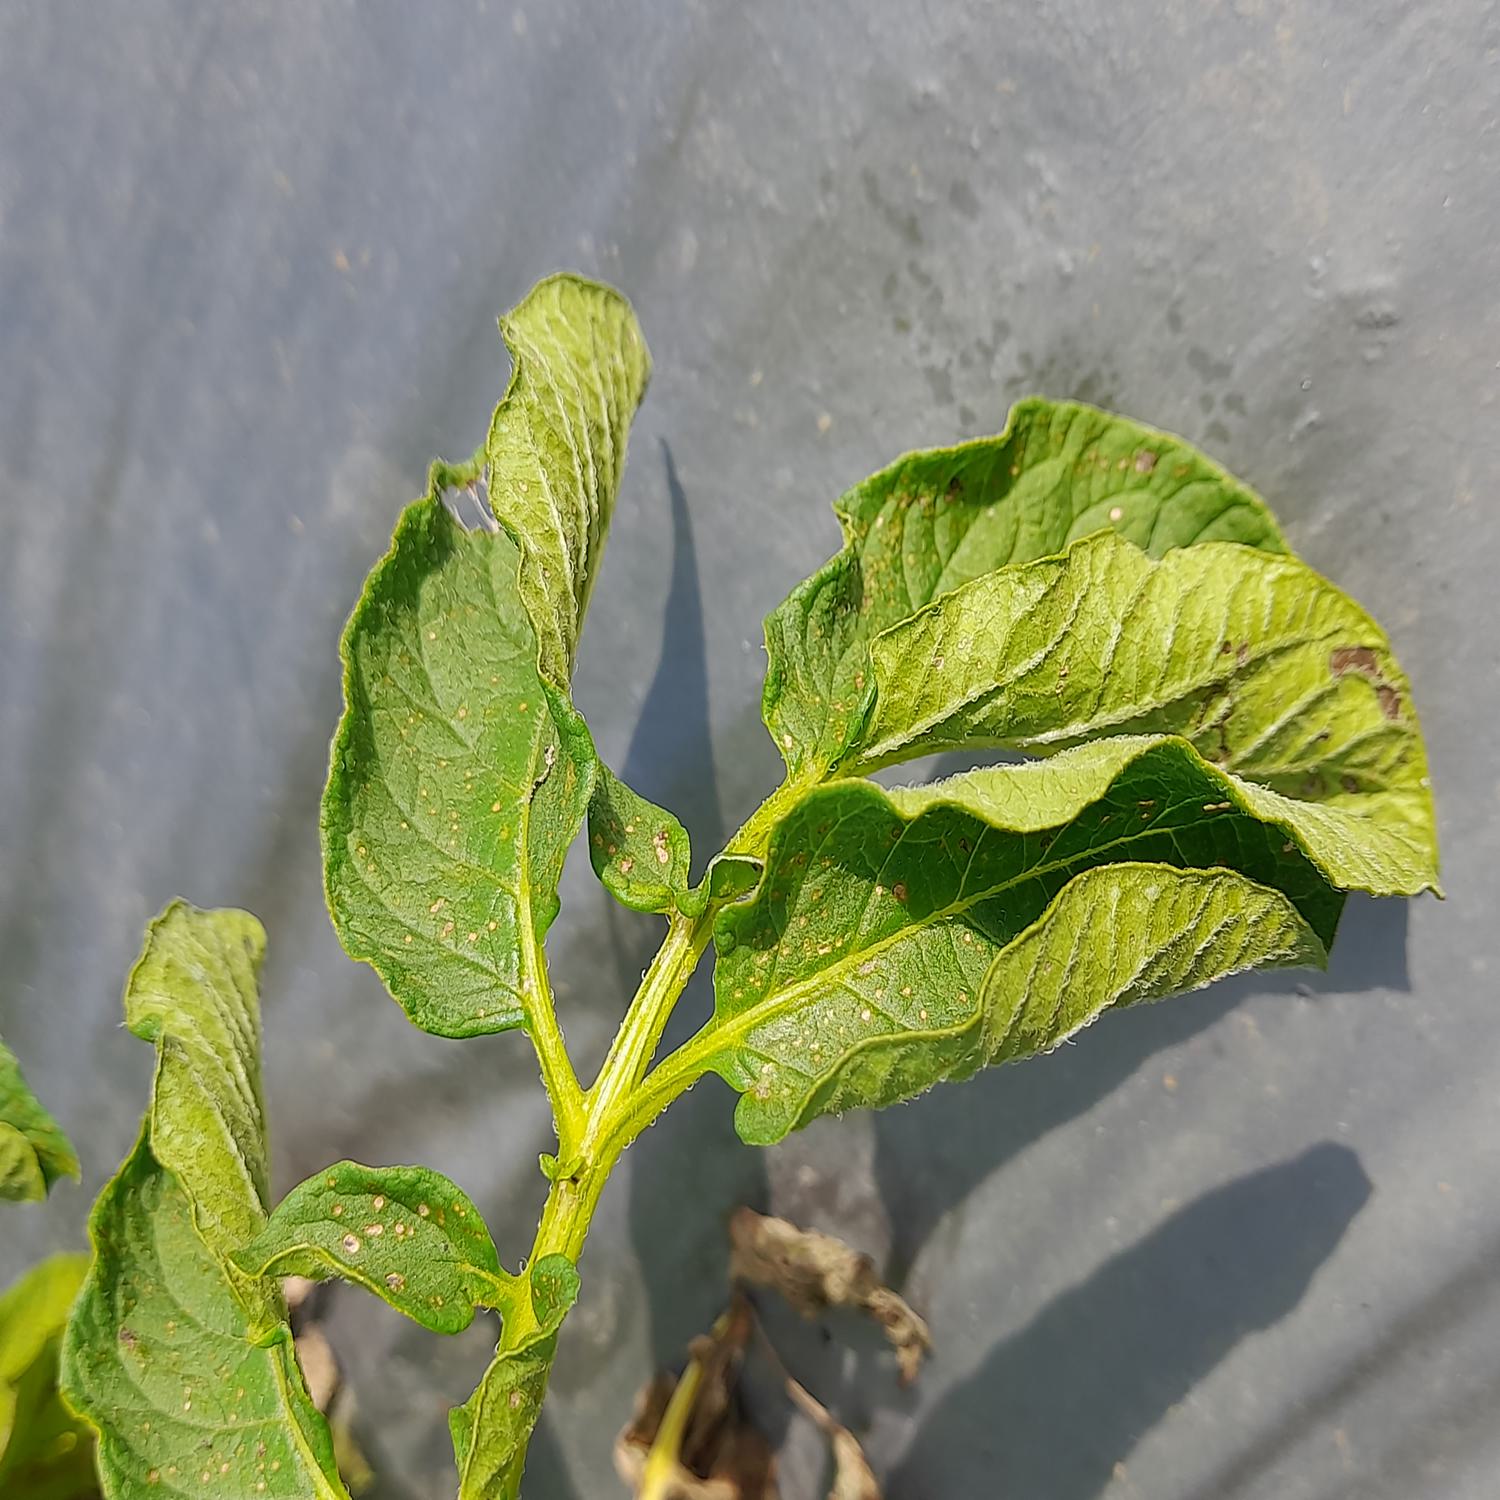
Label: Bacteria